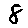
Label: 8